Ferdinando Cospi

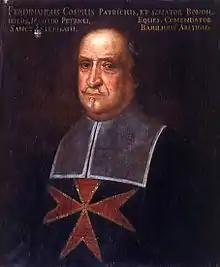

Marchese Ferdinando Cospi (1606 - 1686) was a Bolognese nobleman who acquired a large collection of natural curiosities, donated for the use of scholars to the city of Bologna in 1657.